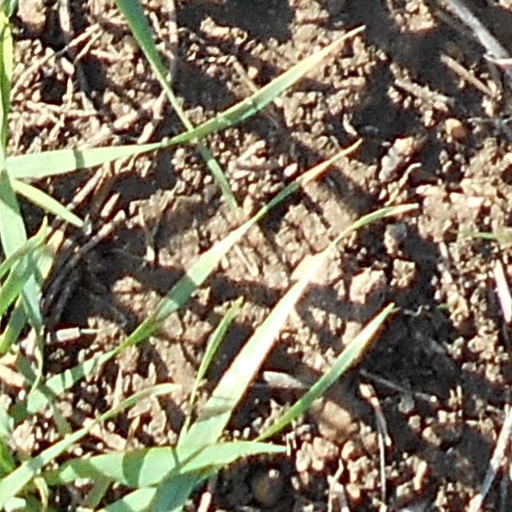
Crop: wheat